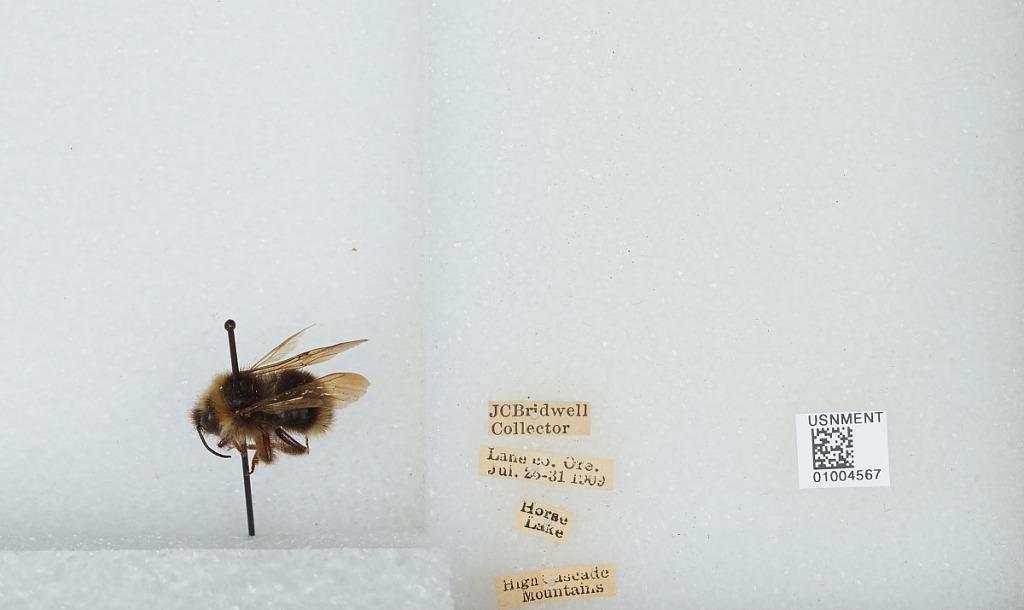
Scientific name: Bombus (Fervidobombus) fervidus fervidus (Fabricius)
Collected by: J. Bridwell
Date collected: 1909-7-26
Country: United States
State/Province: Oregon
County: Lane
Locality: Horse Lake, High Cascade Mountains
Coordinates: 44.0003, -121.873